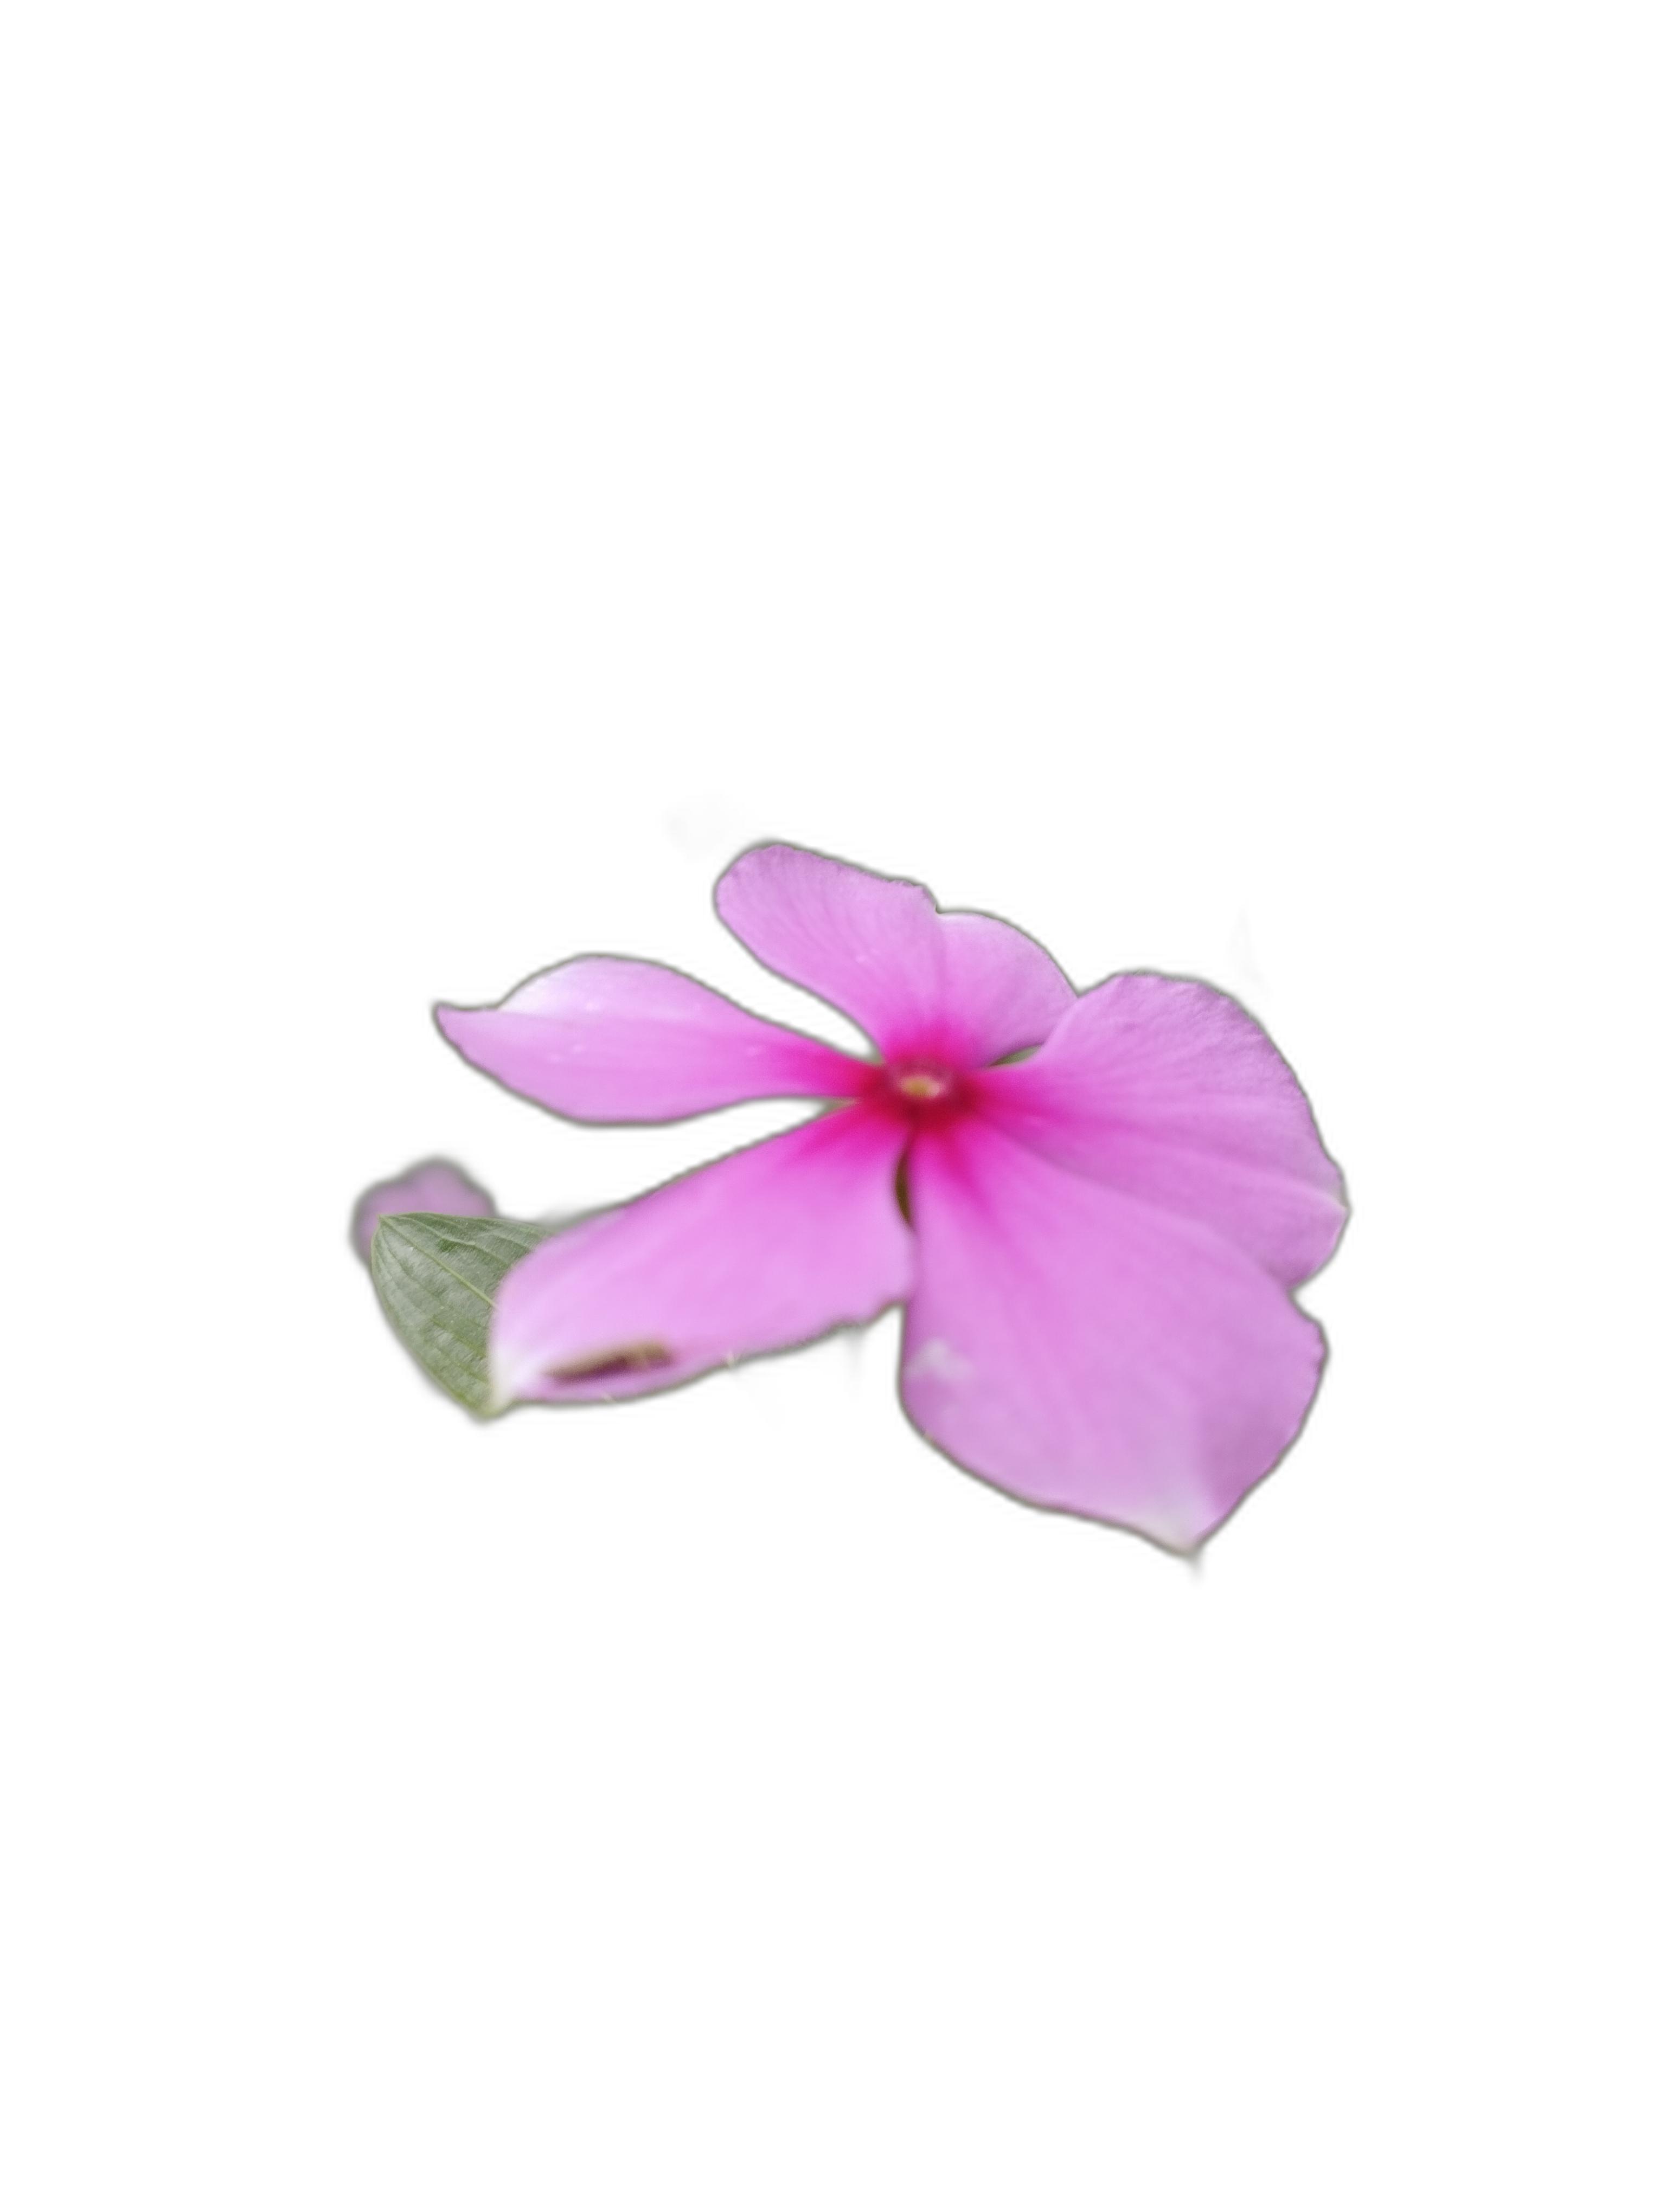
Label: Madagascar periwinkle